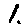
Label: 1